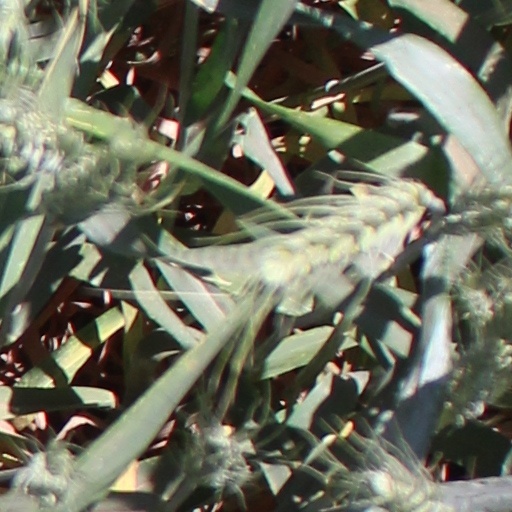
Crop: wheat